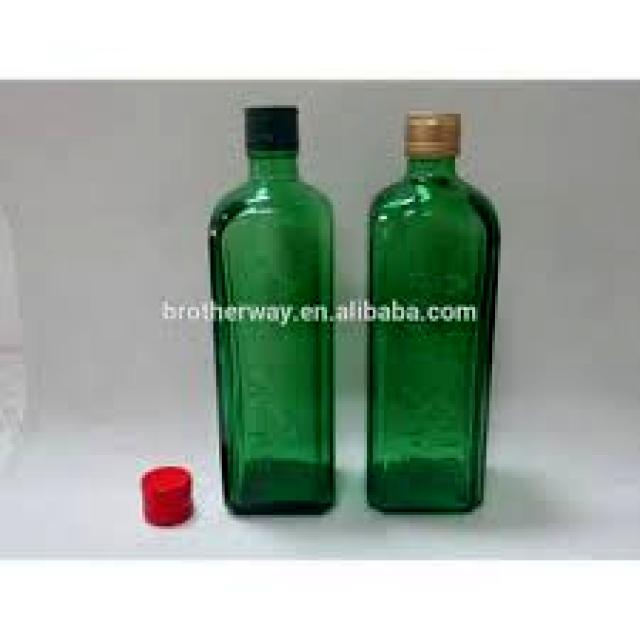
Label: Glass